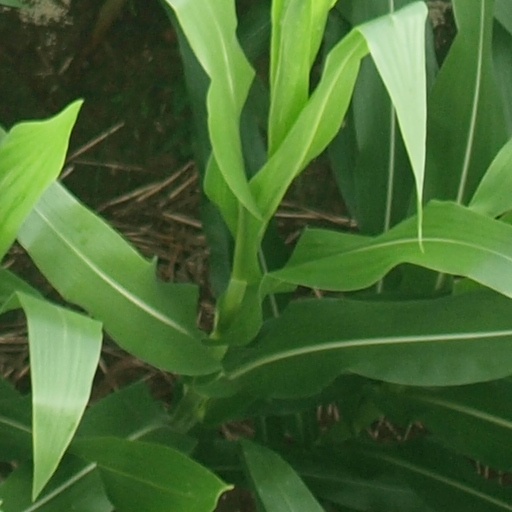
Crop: maize; corn